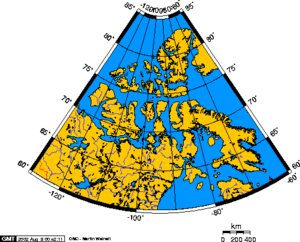
L'opération Nanook est une opération militaire conduite annuellement par les Forces canadiennes depuis 2007 pour assurer la souveraineté et la sécurité dans le Nord canadien. Elle est menée conjointement avec les autorités territoriales et d'autres partenaires fédéraux tels que la Garde côtière canadienne. Elle vise entre autres à assurer la souveraineté canadienne sur le passage du Nord-Ouest.
L'archipel Arctique, parfois appelé archipel arctique canadien, est un archipel canadien situé à l'extrême nord du continent américain. D'une superficie d'environ 1 424 500 km², il regroupe 36 563 îles, couvrant une grande partie du Nord canadien, soit la majeure partie du Nunavut et une partie des Territoires du Nord-Ouest.